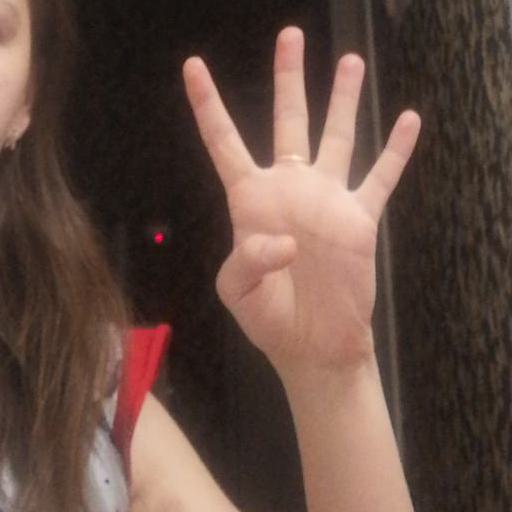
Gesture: four